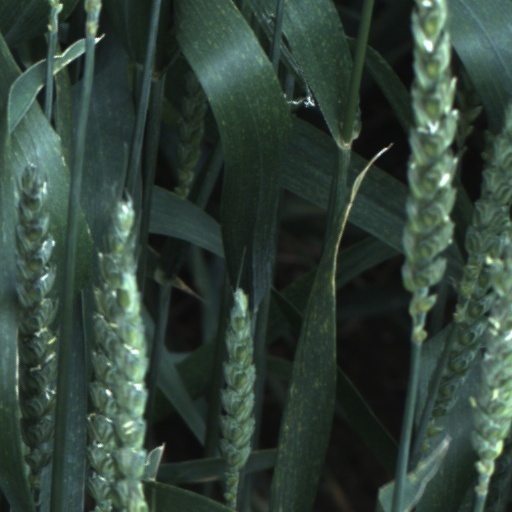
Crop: wheat